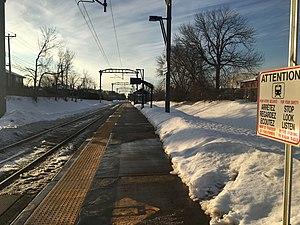
Vue sur la plate-forme de la gare de train Sunnybrooke (eco)
La gare Sunnybrooke est une gare située entre les villes de Montréal et Dollard-Des Ormeaux. Le Réseau de transport métropolitain y exploite la ligne de train de banlieue Deux-Montagnes.